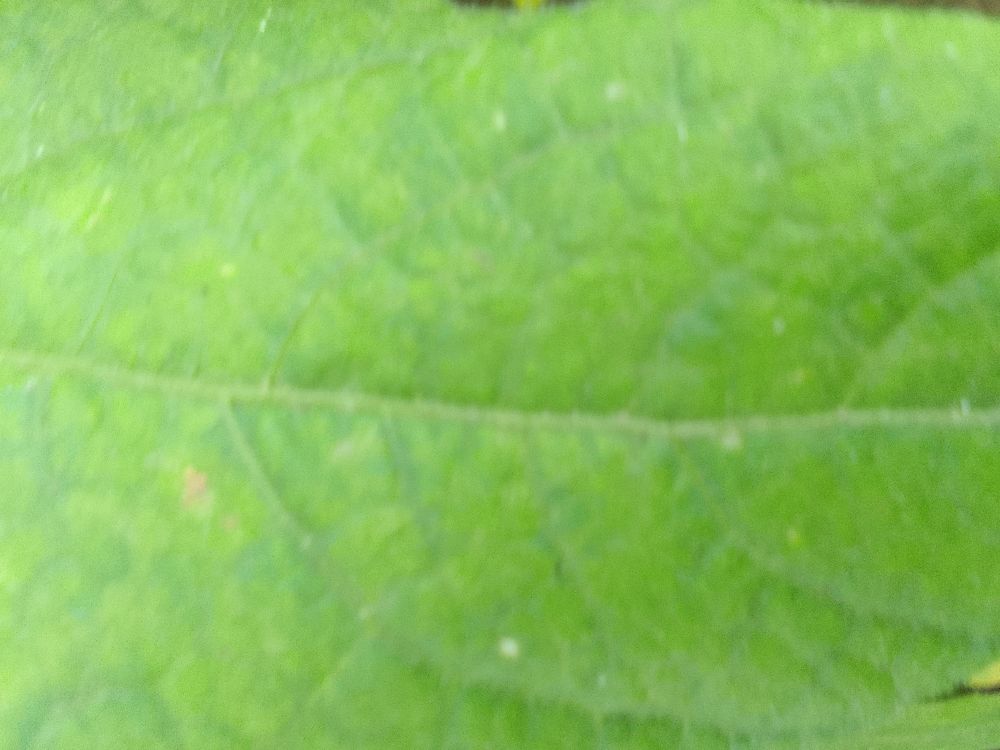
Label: healthy